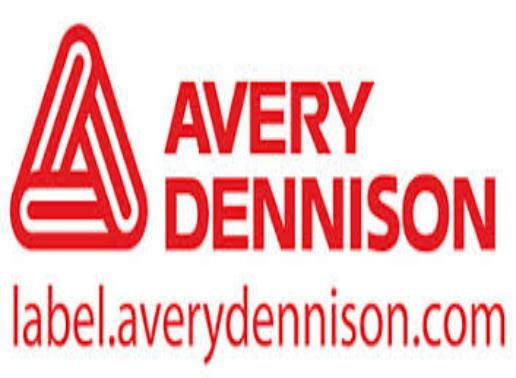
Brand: avery dennison-1
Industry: Others